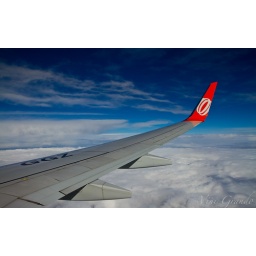
Airplane flying over the clouds somewhere between Porto Alegre/RS and Curitiba/PR - Brazil.